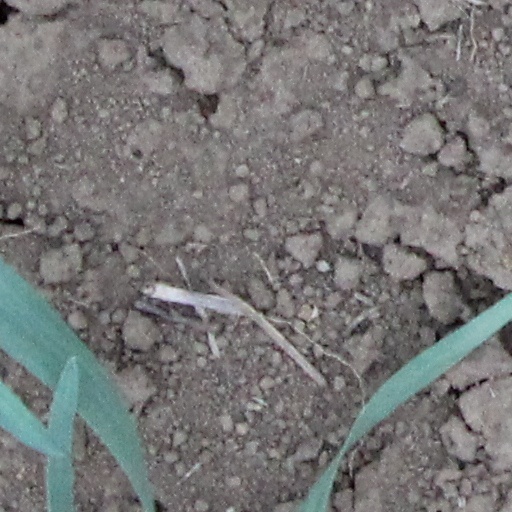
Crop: wheat